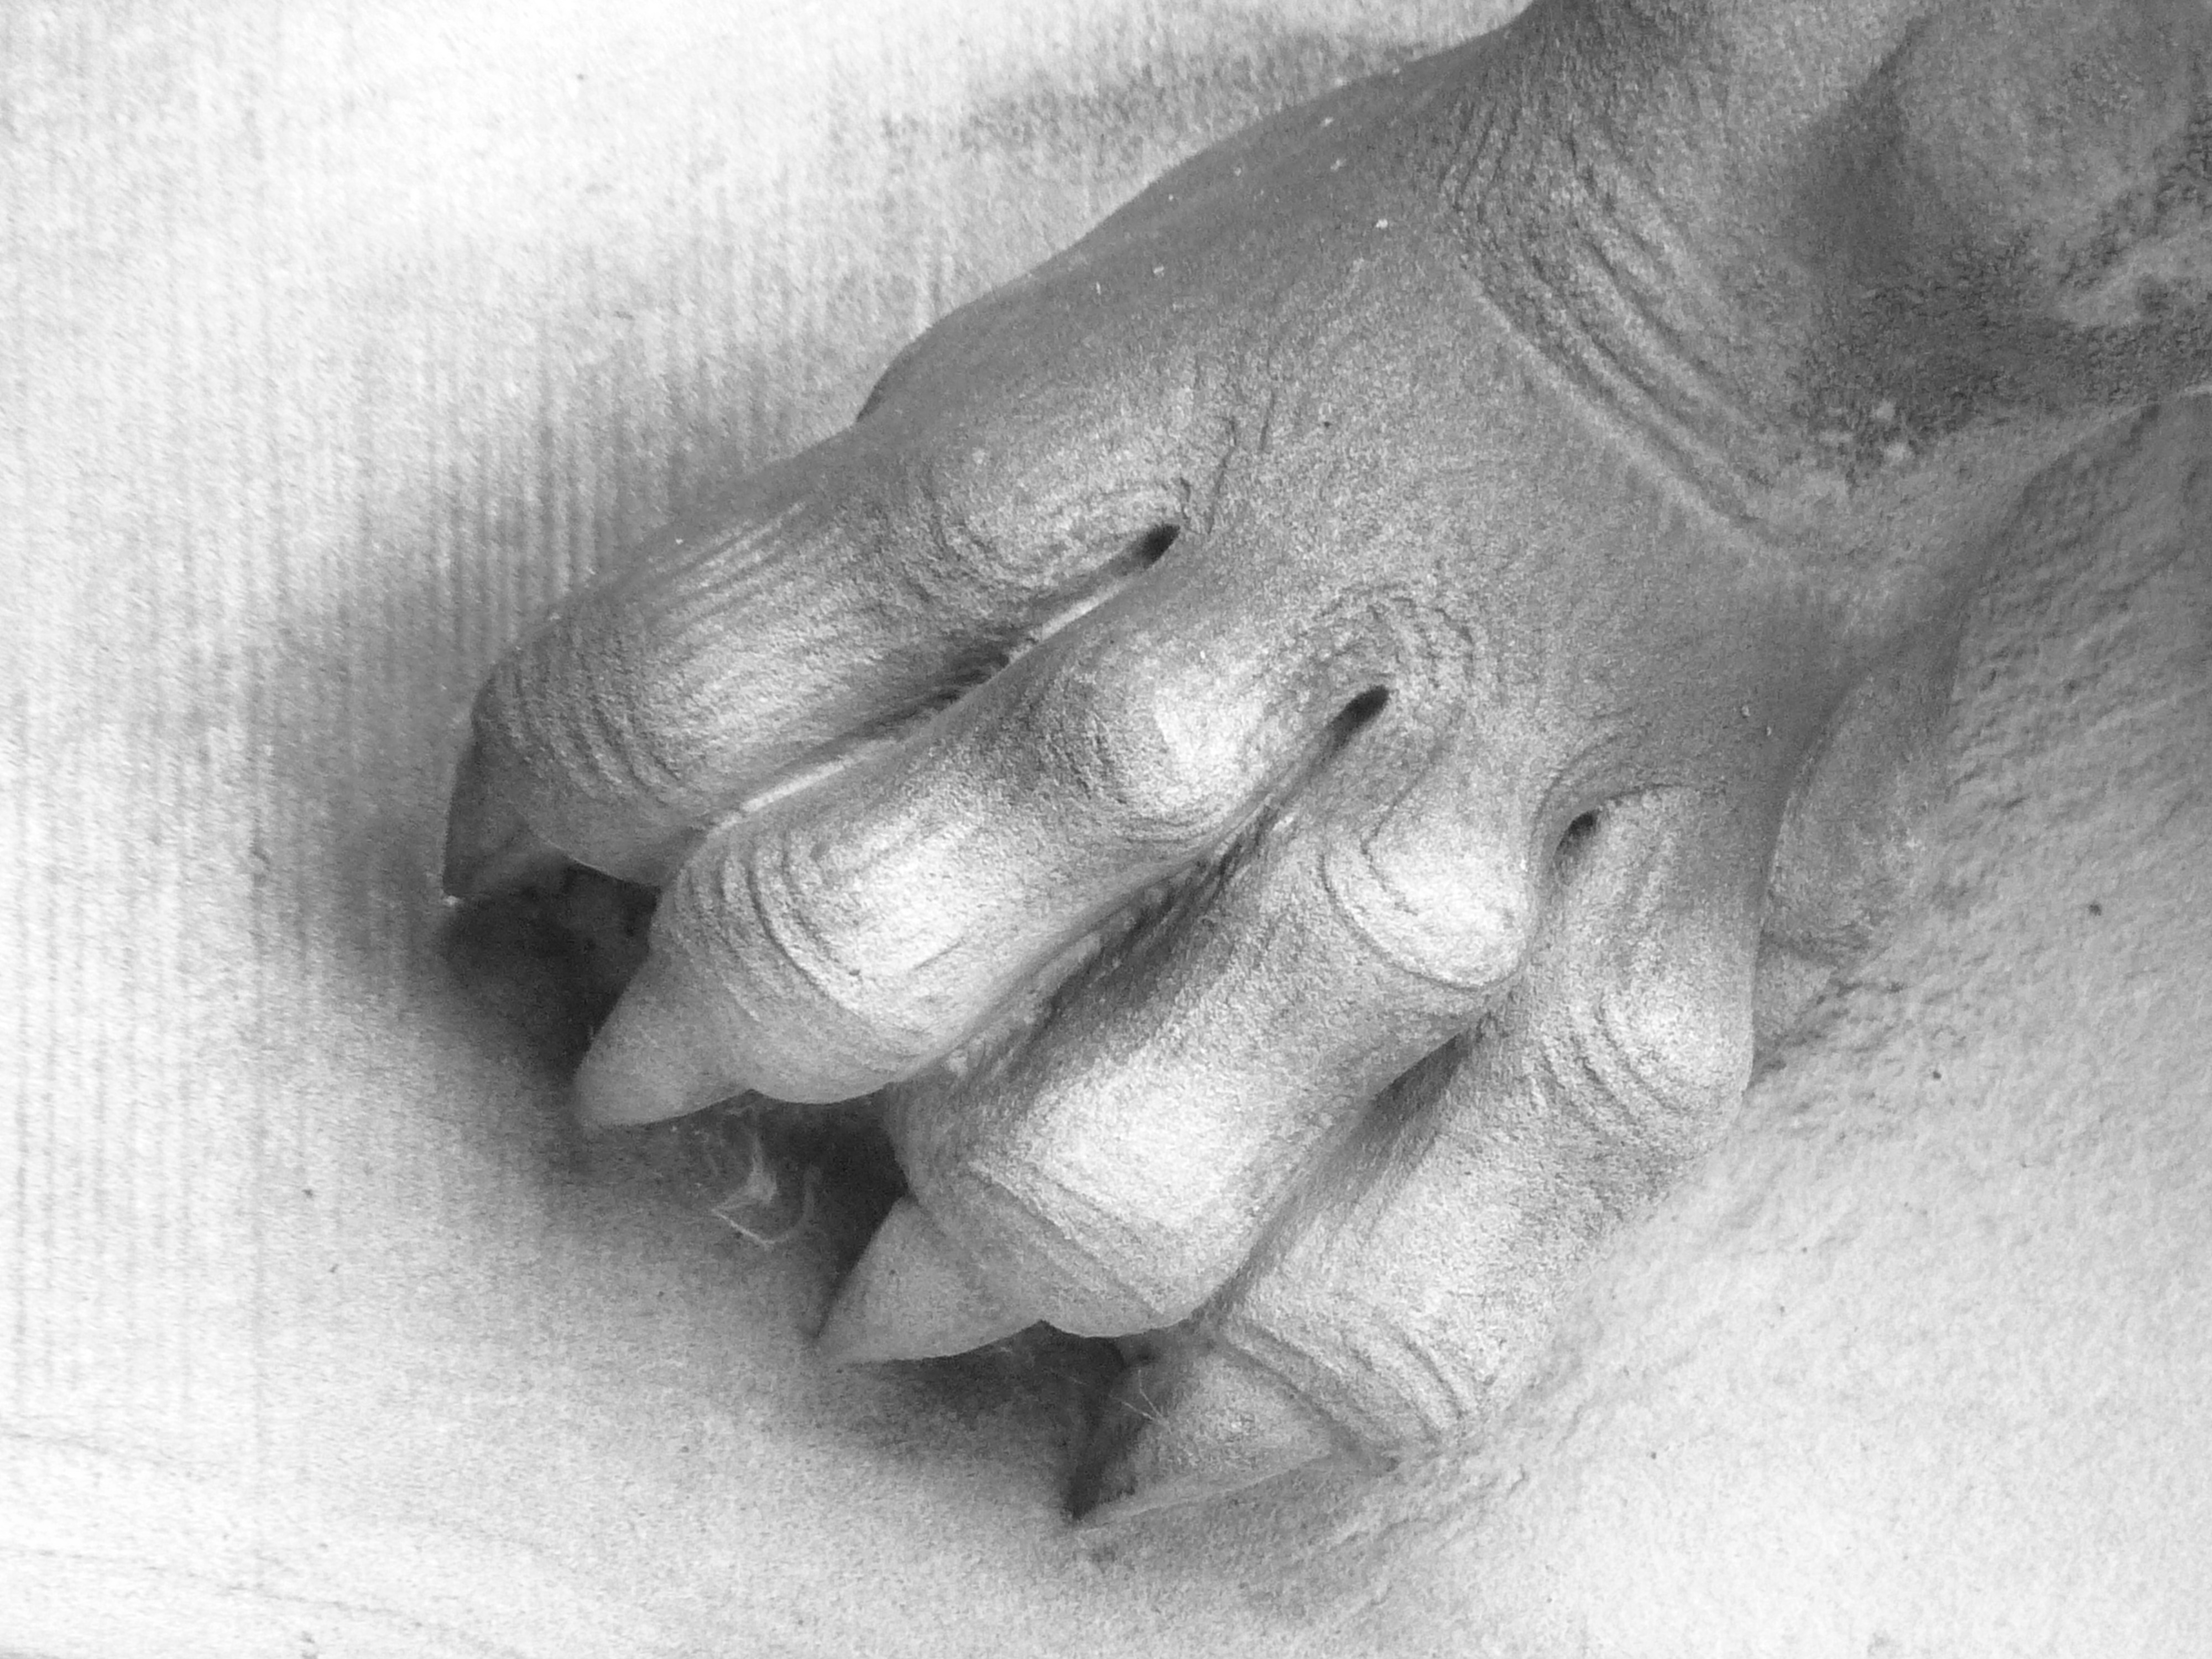
hand, black and white, white, photography, stone, leg, finger, monochrome, arm, claw, close up, human body, sketch, drawing, paw, head, sand stone, monochrome photography, figure drawing